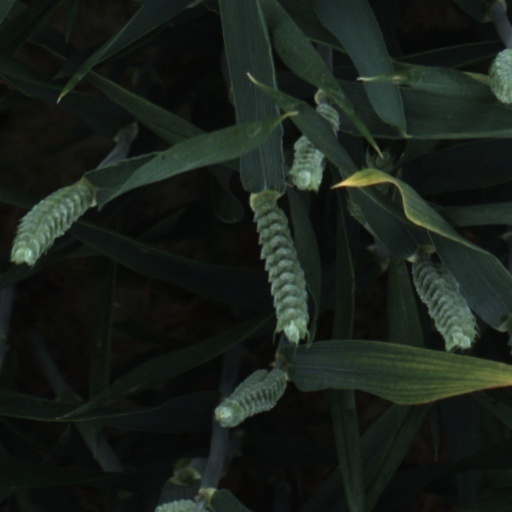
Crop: wheat